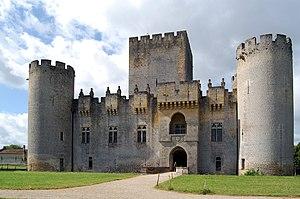
Château de Roquetaillade (Gironde, France) This building is en partie classé, en partie inscrit au titre des Monuments Historiques. It is indexed in the Base Mérimée, a database of architectural heritage maintained by the French Ministry of Culture,
Fantômas contre Scotland Yard est un film franco-italien réalisé par André Hunebelle et sorti en 1967.